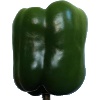
Label: green_pepper